Bette Bourne

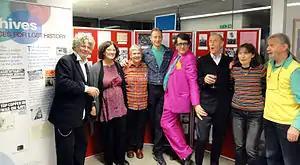
Bette Bourne (left) with other original GLF activists at a 40th anniversary celebration in the LSE

Bourne studied drama at London's Central School of Speech and Drama in Swiss Cottage. In the 1960s he appeared, credited as Peter Bourne, in several episodes of TV series, including "Dixon of Dock Green", "The Avengers", and "The Prisoner".